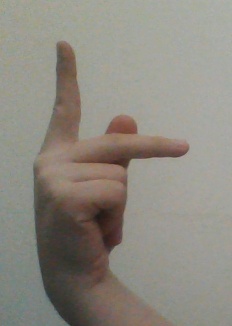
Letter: dha